Royal insignia

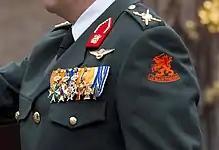
Close-up of the king's military uniform with the royal insignia

The royal insignia is the military insignia specially designed for Willem-Alexander of the Netherlands for use on his military uniforms after his investiture as King of the Netherlands in 2013. The insignia depicts a (orb and cross) with the sword of state and a sceptre crossed behind it. The King wears the insignia on his shoulder straps in lieu of the shoulder marks used as rank insignia in the Dutch Armed Forces.